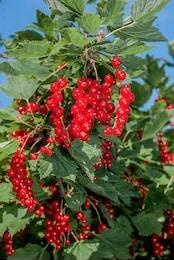
Label: redcurrant